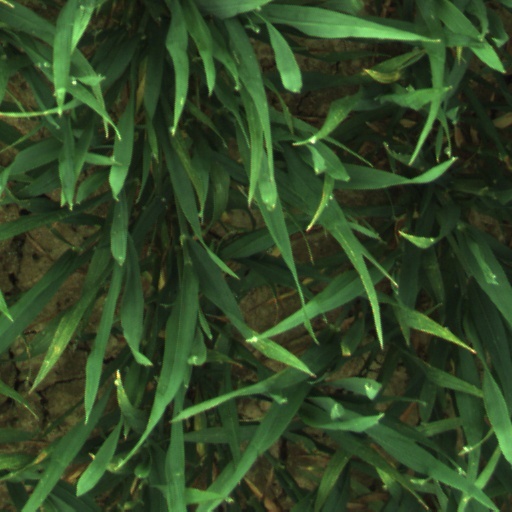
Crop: wheat